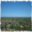
Label: plain